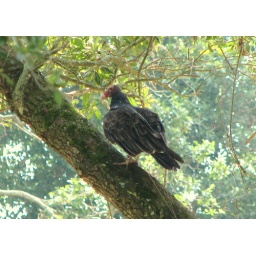
Found in South Louisiana eating a turtle by the road.